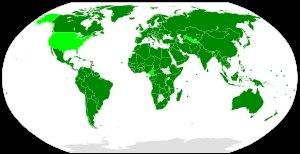
L’histoire de la notion de handicap répertorie ce qui, au fil du temps, a été utilisé pour désigner ce qui est aujourd'hui qualifié de handicap. Cela recouvre ainsi des entendements exprimés sur le sujet bien au-delà du cadre d'acceptation du mot actuel, en incluant par exemple les notions distinctes d'infirmité ou d'invalidité.
Le mouvement pour les droits des personnes autistes, également connu sous le nom de mouvement pour la culture autiste, est un mouvement social né à la fin des années 1980 sur l’initiative de personnes autistes revendiquant leur droit à l'expression de la diversité humaine, tout en luttant contre l'exclusion. Les idées centrales de ce mouvement d′autonomisation sont de participer à l'auto-soutien des personnes autistes, et de défendre la neurodiversité, en refusant les politiques eugénistes et les représentations négatives en matière d'autisme. L'idée d'une « guérison » est remise en cause. Ce mouvement recherche une meilleure compréhension entre personnes autistes et non autistes, ainsi que leur droit à vivre dignement au sein de la société, avec les particularités dues aux troubles du spectre de l'autisme. Certains militants souhaitent pouvoir exprimer librement des comportements dus à l'autisme, tels que le refus de sociabilisation et les stéréotypies. D'autres soutiennent les interventions permettant de réduire ou de supprimer ces comportements. En 2004, l'association Aspies For Freedom a demandé la reconnaissance de la communauté autiste en tant que minorité culturelle.
Le handicap est la limitation des possibilités d'interaction d'un individu avec son environnement, menant à des difficultés psychologiques, intellectuelles, sociales ou physiques.